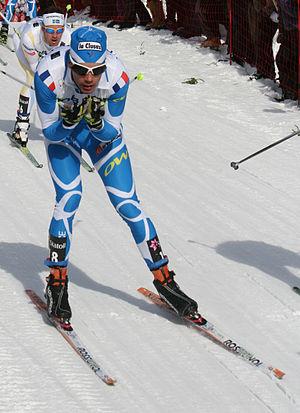
Vincent Vittoz, né le 17 juillet 1975 à Annecy, est un fondeur français. Il a notamment été champion du monde de la poursuite en 2005 et a terminé deuxième du classement général lors de la coupe du monde 2005 : dans les deux cas, il s'agit de la meilleure performance d'un fondeur français.